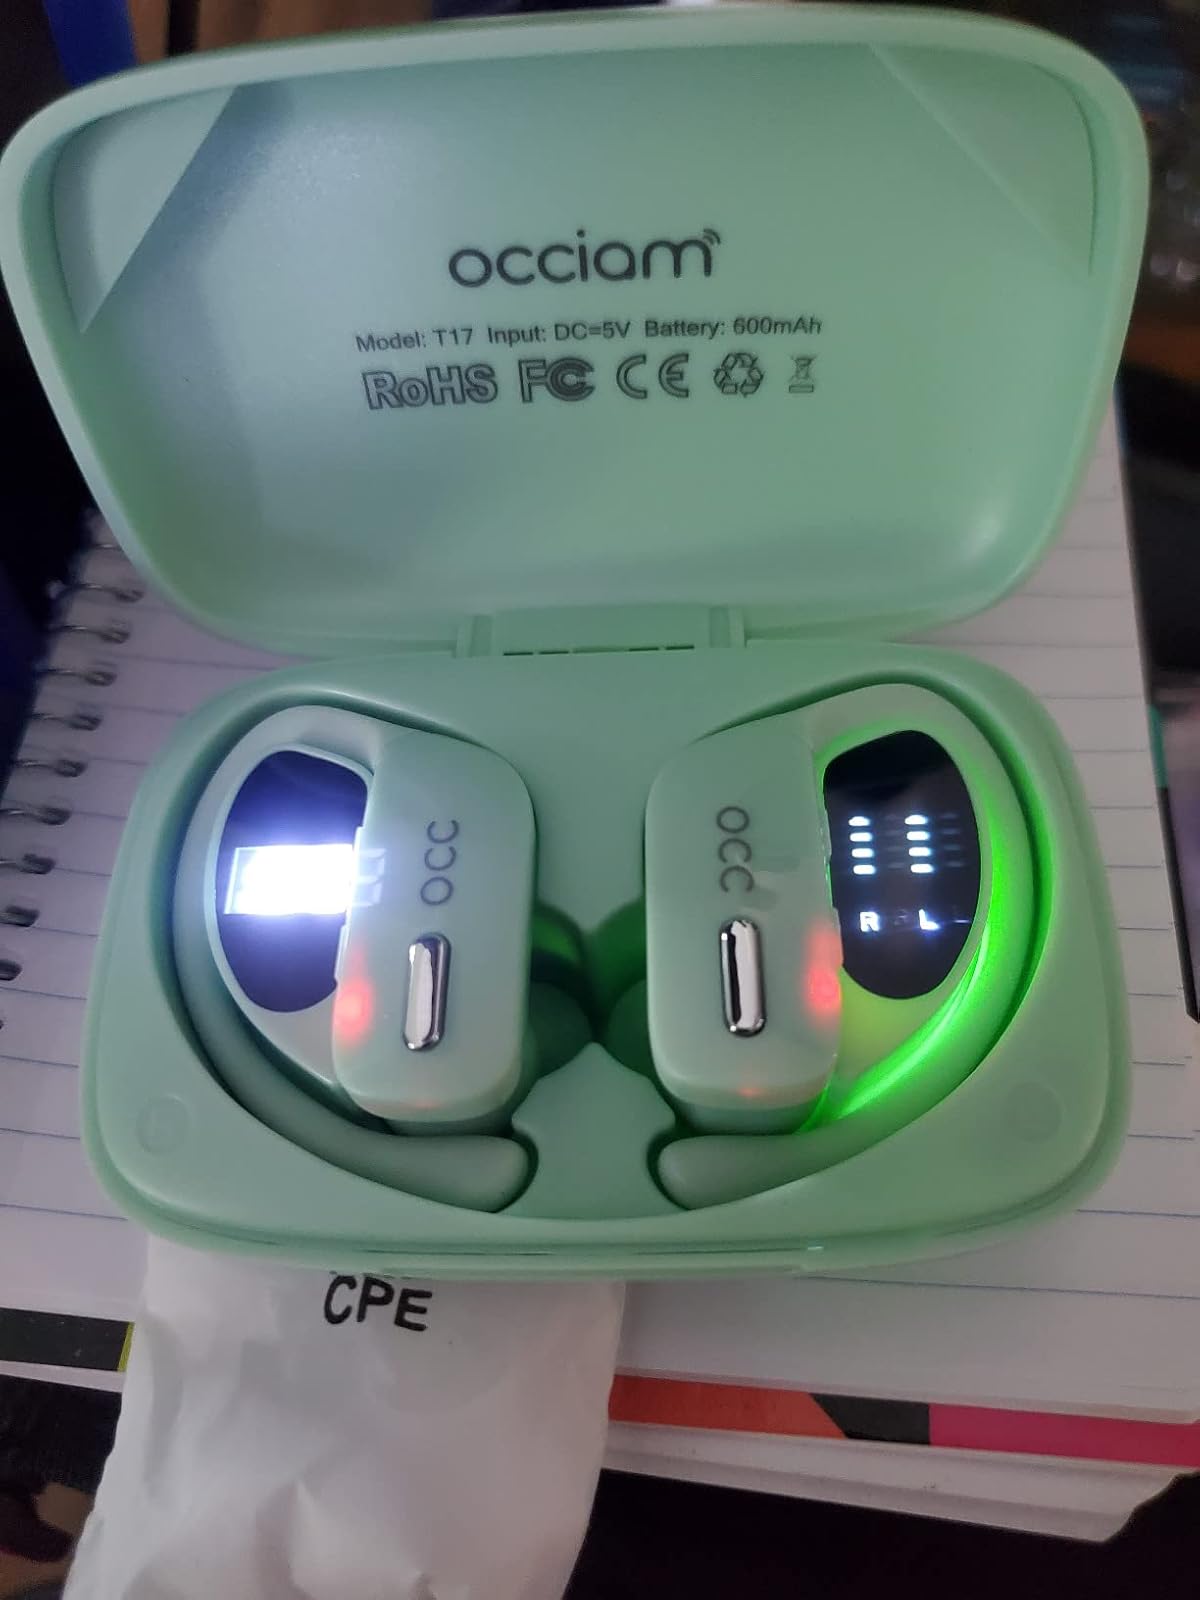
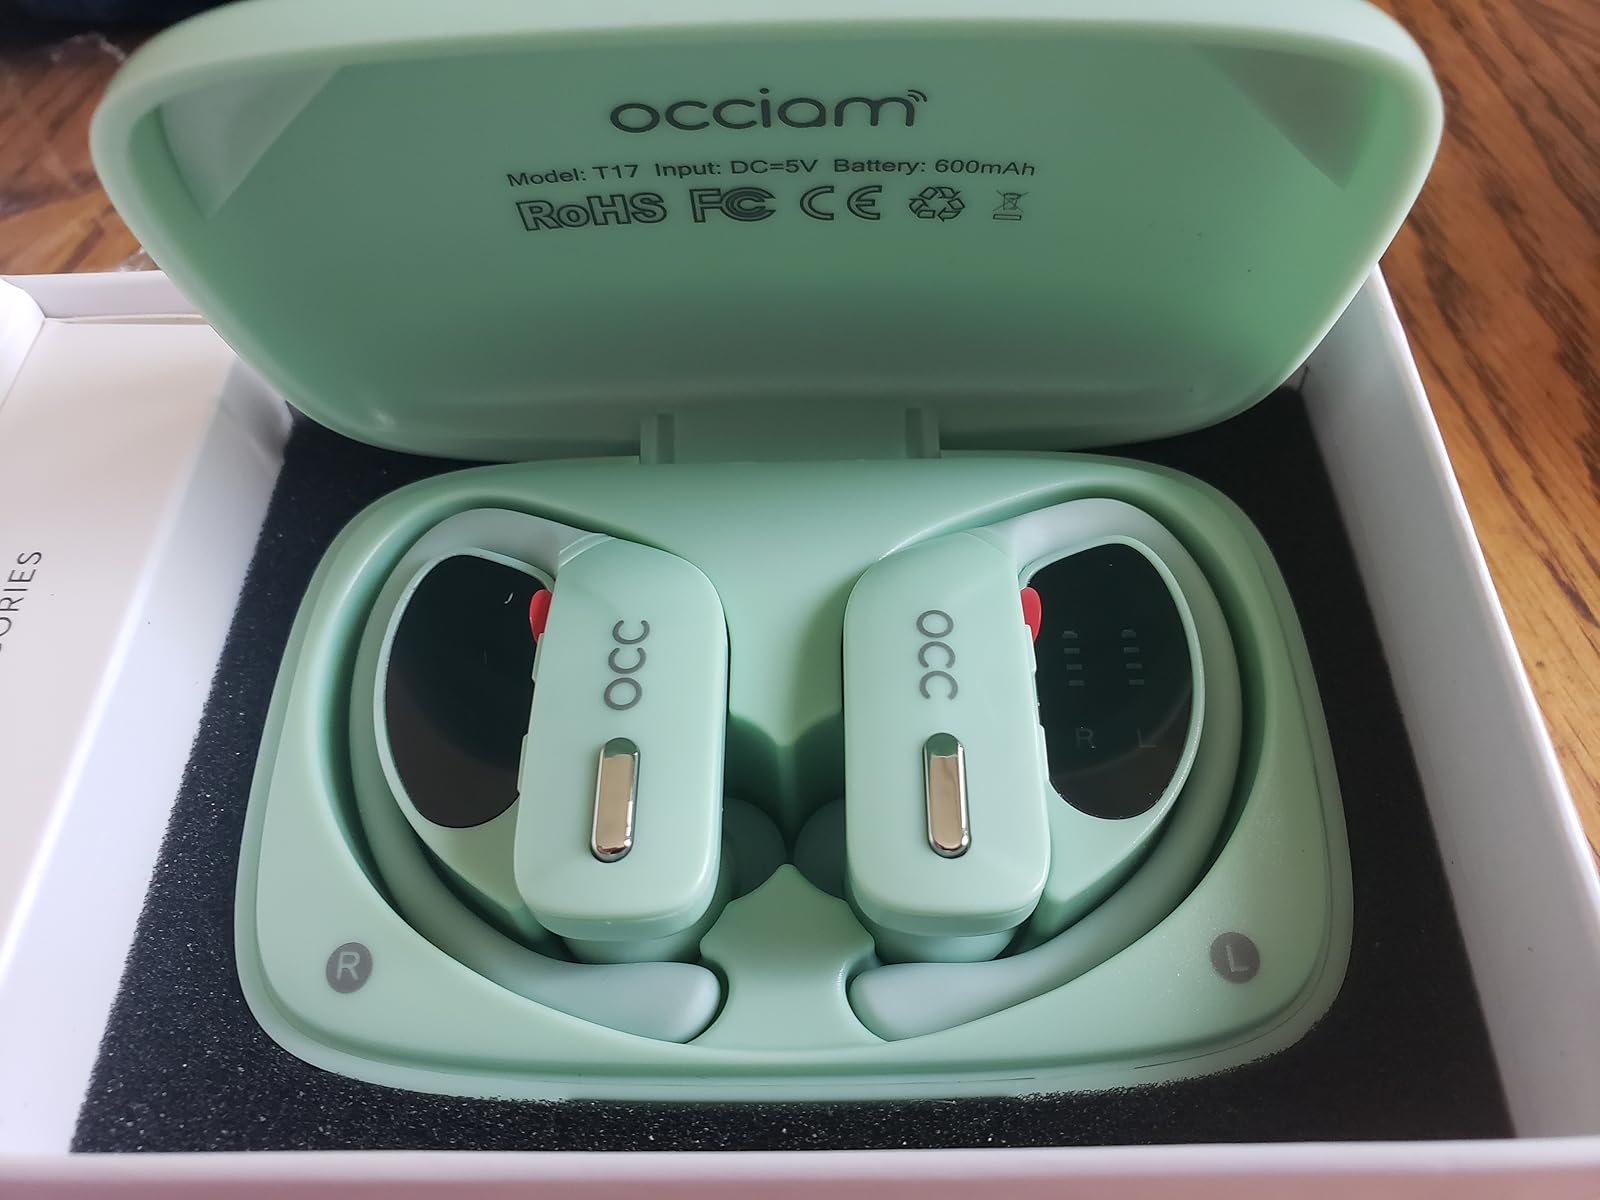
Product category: earbuds
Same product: yes